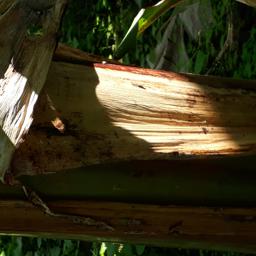
Label: BACTERIAL SOFT ROT